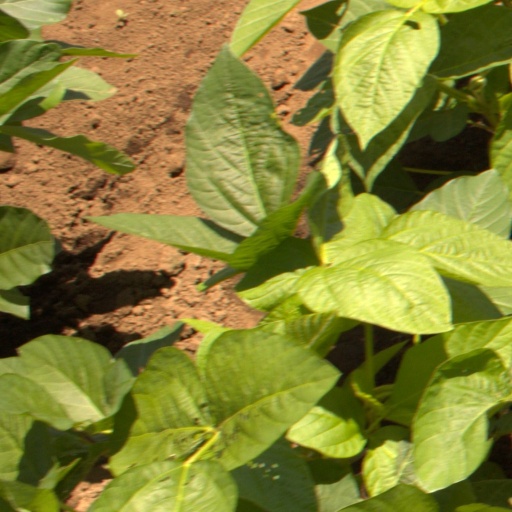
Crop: soybean